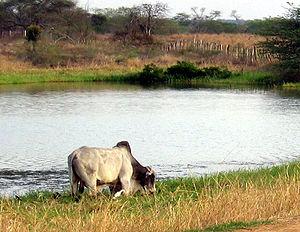
Aragua de Barcelona est une localité du Venezuela, chef-lieu de la municipalité d'Aragua dans l'État d'Anzoátegui.